Mail delivery by animal

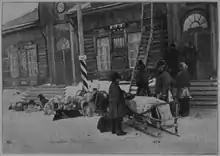
Dogsled mail in Sakhalin, Russian Empire

Dogs were used to deliver mail when pulling a dogsled. Dogsled mail saw limited use in the northern parts of Alaska and Canada during the Klondike Gold Rush (1896–1903). In the early years of Alaska settlement, there was no regular mail service to the interior post offices during the winter months (October to May), although individuals might agree to transport letters to coastal areas. Regular service seems to have begun around the 1910s, replaced in the 1930s by small aircraft.